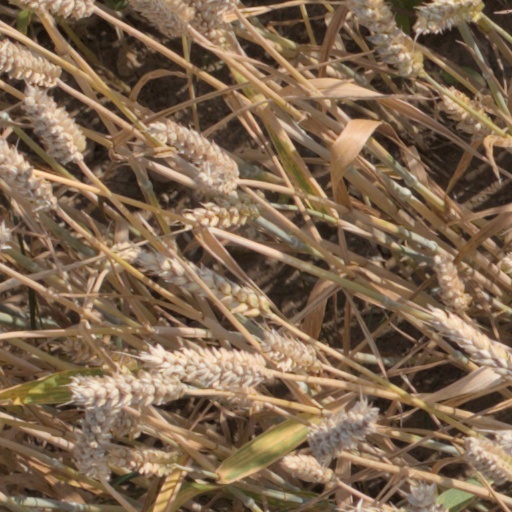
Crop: wheat